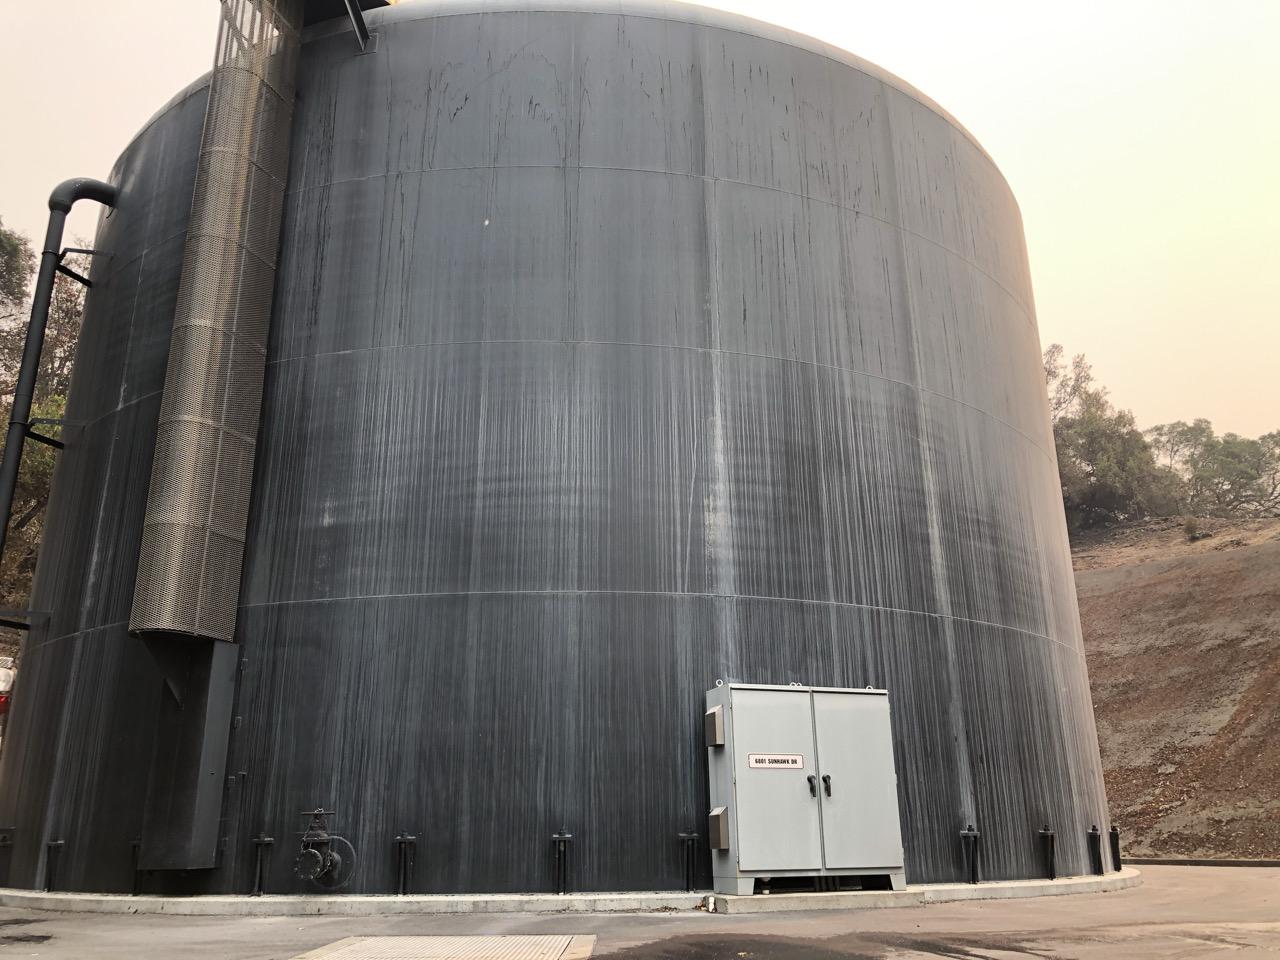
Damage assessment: no_damage